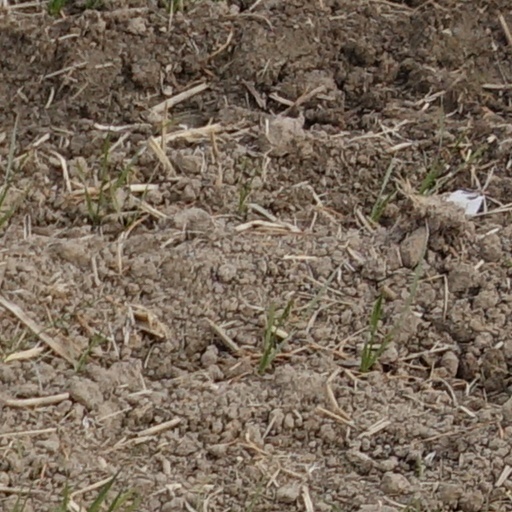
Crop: wheat